Frank Schapler House

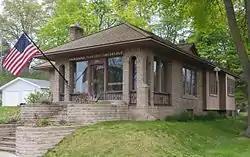

The Frank Schapler House is a private house located at 106 East Lake Street in Petoskey, Michigan. It was placed on the National Register of Historic Places in 1986.